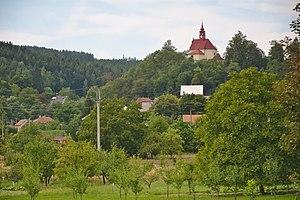
Stražisko est une commune du district de Prostějov, dans la région d'Olomouc, en République tchèque. Sa population s'élevait à 431 habitants en 2018.